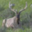
Label: deer